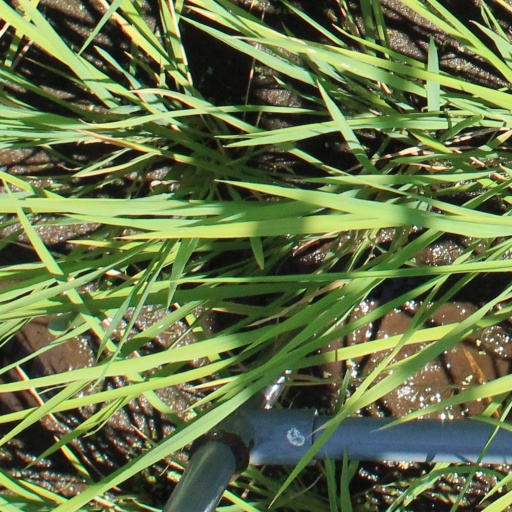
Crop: rice